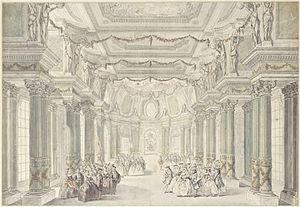
Genre dramatique, chantant et chorégraphique, la comédie-ballet est inventée par Molière et Jean-Baptiste Lully en 1661, pour leur pièce Les Fâcheux. Mêlant la musique et la danse dans une action unique, la comédie-ballet traite des sujets contemporains et montre des personnages ordinaires de la vie quotidienne. Le mariage en est souvent le thème central.